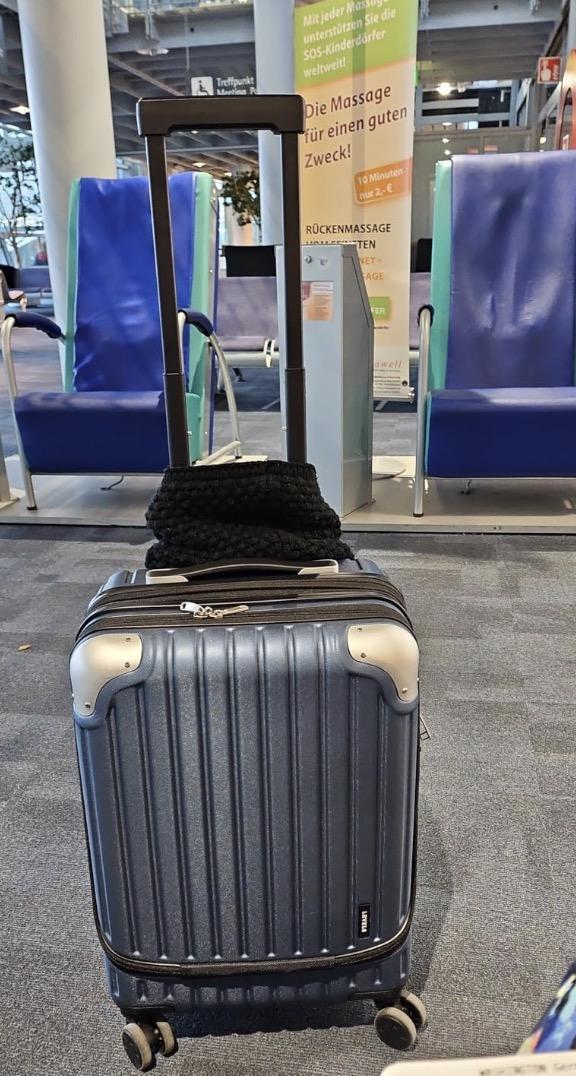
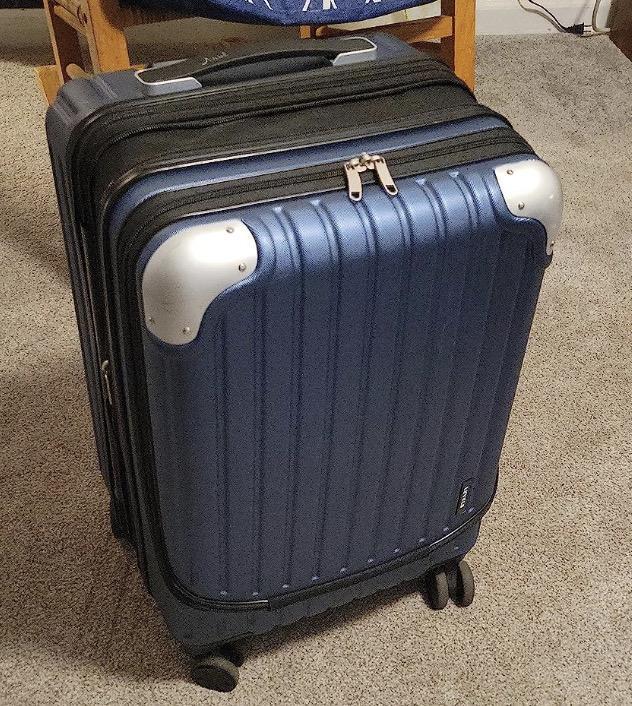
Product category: items_tea
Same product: yes